Martyr

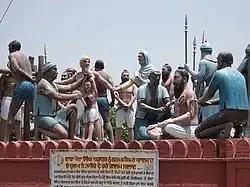
Sculpture at Mehdiana Sahib of the execution of Banda Singh Bahadur by Mughals in 1716.

In its original meaning, the word martyr, meaning "witness", was used in the secular sphere as well as in the New Testament of the Bible. The process of bearing witness was not intended to lead to the death of the witness, although it is known from ancient writers (e.g., Josephus) and from the New Testament that witnesses often died for their testimonies.